Pontiac G8

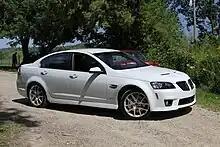
2009 Pontiac G8 GXP

The GT comes with a 6.0 L (364 cu in) Generation IV V8, featuring a 6-speed 6L80 automatic and Active Fuel Management, capable of reaching in 5.2 seconds, with quarter-mile times as low as 13.4 seconds. The G8 GT averages a fuel economy of 15/24 mpg (city/highway). A 6-speed manual was being considered as an option on the GT model, but Pontiac decided against offering it, stating that it would instead be offered as an option on the G8 GXP. One change in 2009 was the deletion of the center stack oil pressure and voltage gauges. Midway through the 2009 model year a few changes were made to the G8 GT, including an additional pair of catalytic converters which reduced engine output to , the addition of bluetooth and rear cup holders that pulled out from under the rear seats.